Army of the classical Ottoman Empire

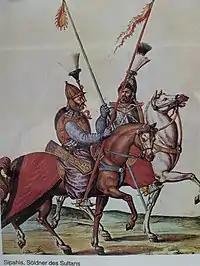
Sipahis at the Battle of Vienna in 1683

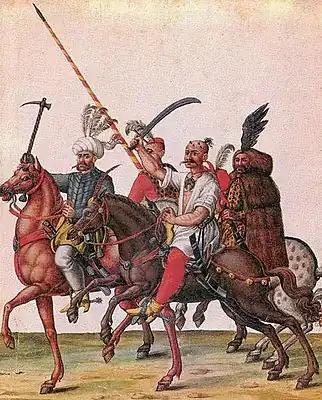
Akinjis in Central Hungary, 16th century

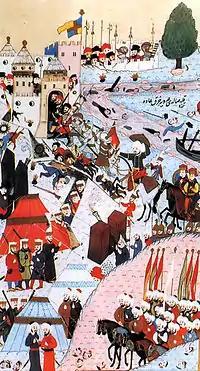
Siege of Belgrade, 1456, Ottoman miniature.

In order to man the force, Murad II developed the devşirme system of kidnapping youths as a form of "taxes" from Christians in the empire. Murad used the strength of the kapikulus and played them off against the nobility, forcing them to pay taxes or land so that the treasury could obtain the money it needed to maintain the Kapikulu army. The janissaries comprised infantry units that formed the Ottoman sultan's household troops and bodyguard. The first janissary units comprised war captives and slaves. After the 1380s Sultan Mehmed I filled their ranks with the results of taxation in human form called "devshirme": the Sultan's men conscripted a number of non-Muslim, usually Christian, boys—at first at random, later, by strict selection—to be trained. Initially they favored Greeks, Albanians (who also supplied many gendarmes), usually selecting about one in five boys of ages seven to fourteen but the numbers could be changed to correspond with the need for soldiers. Next the devshirme was extended to also include Serbs, Bosnians and other Balkan countries, later especially Ukraine and southern Russia.